Chaim Kanievsky

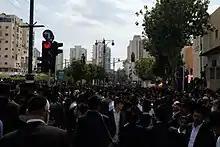
Funeral for Kanievsky in March 2022

Kanievsky died from cardiac arrest at his home on Friday, 15 Adar II 5782 (March 18, 2022).